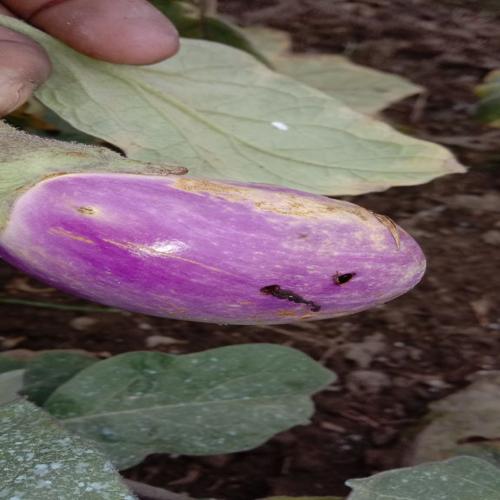
Label: Shoot and Fruit Borer